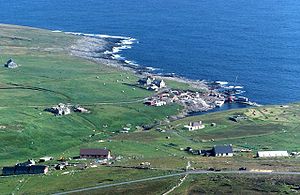
Foula
Byen Ham på Foula.
Foula, 33 indbyggere, Fugley er en af Shetlandsøernes mange øer, 26 km sydvest for hovedøerne og har et areal på 10 kvadratkilometer.